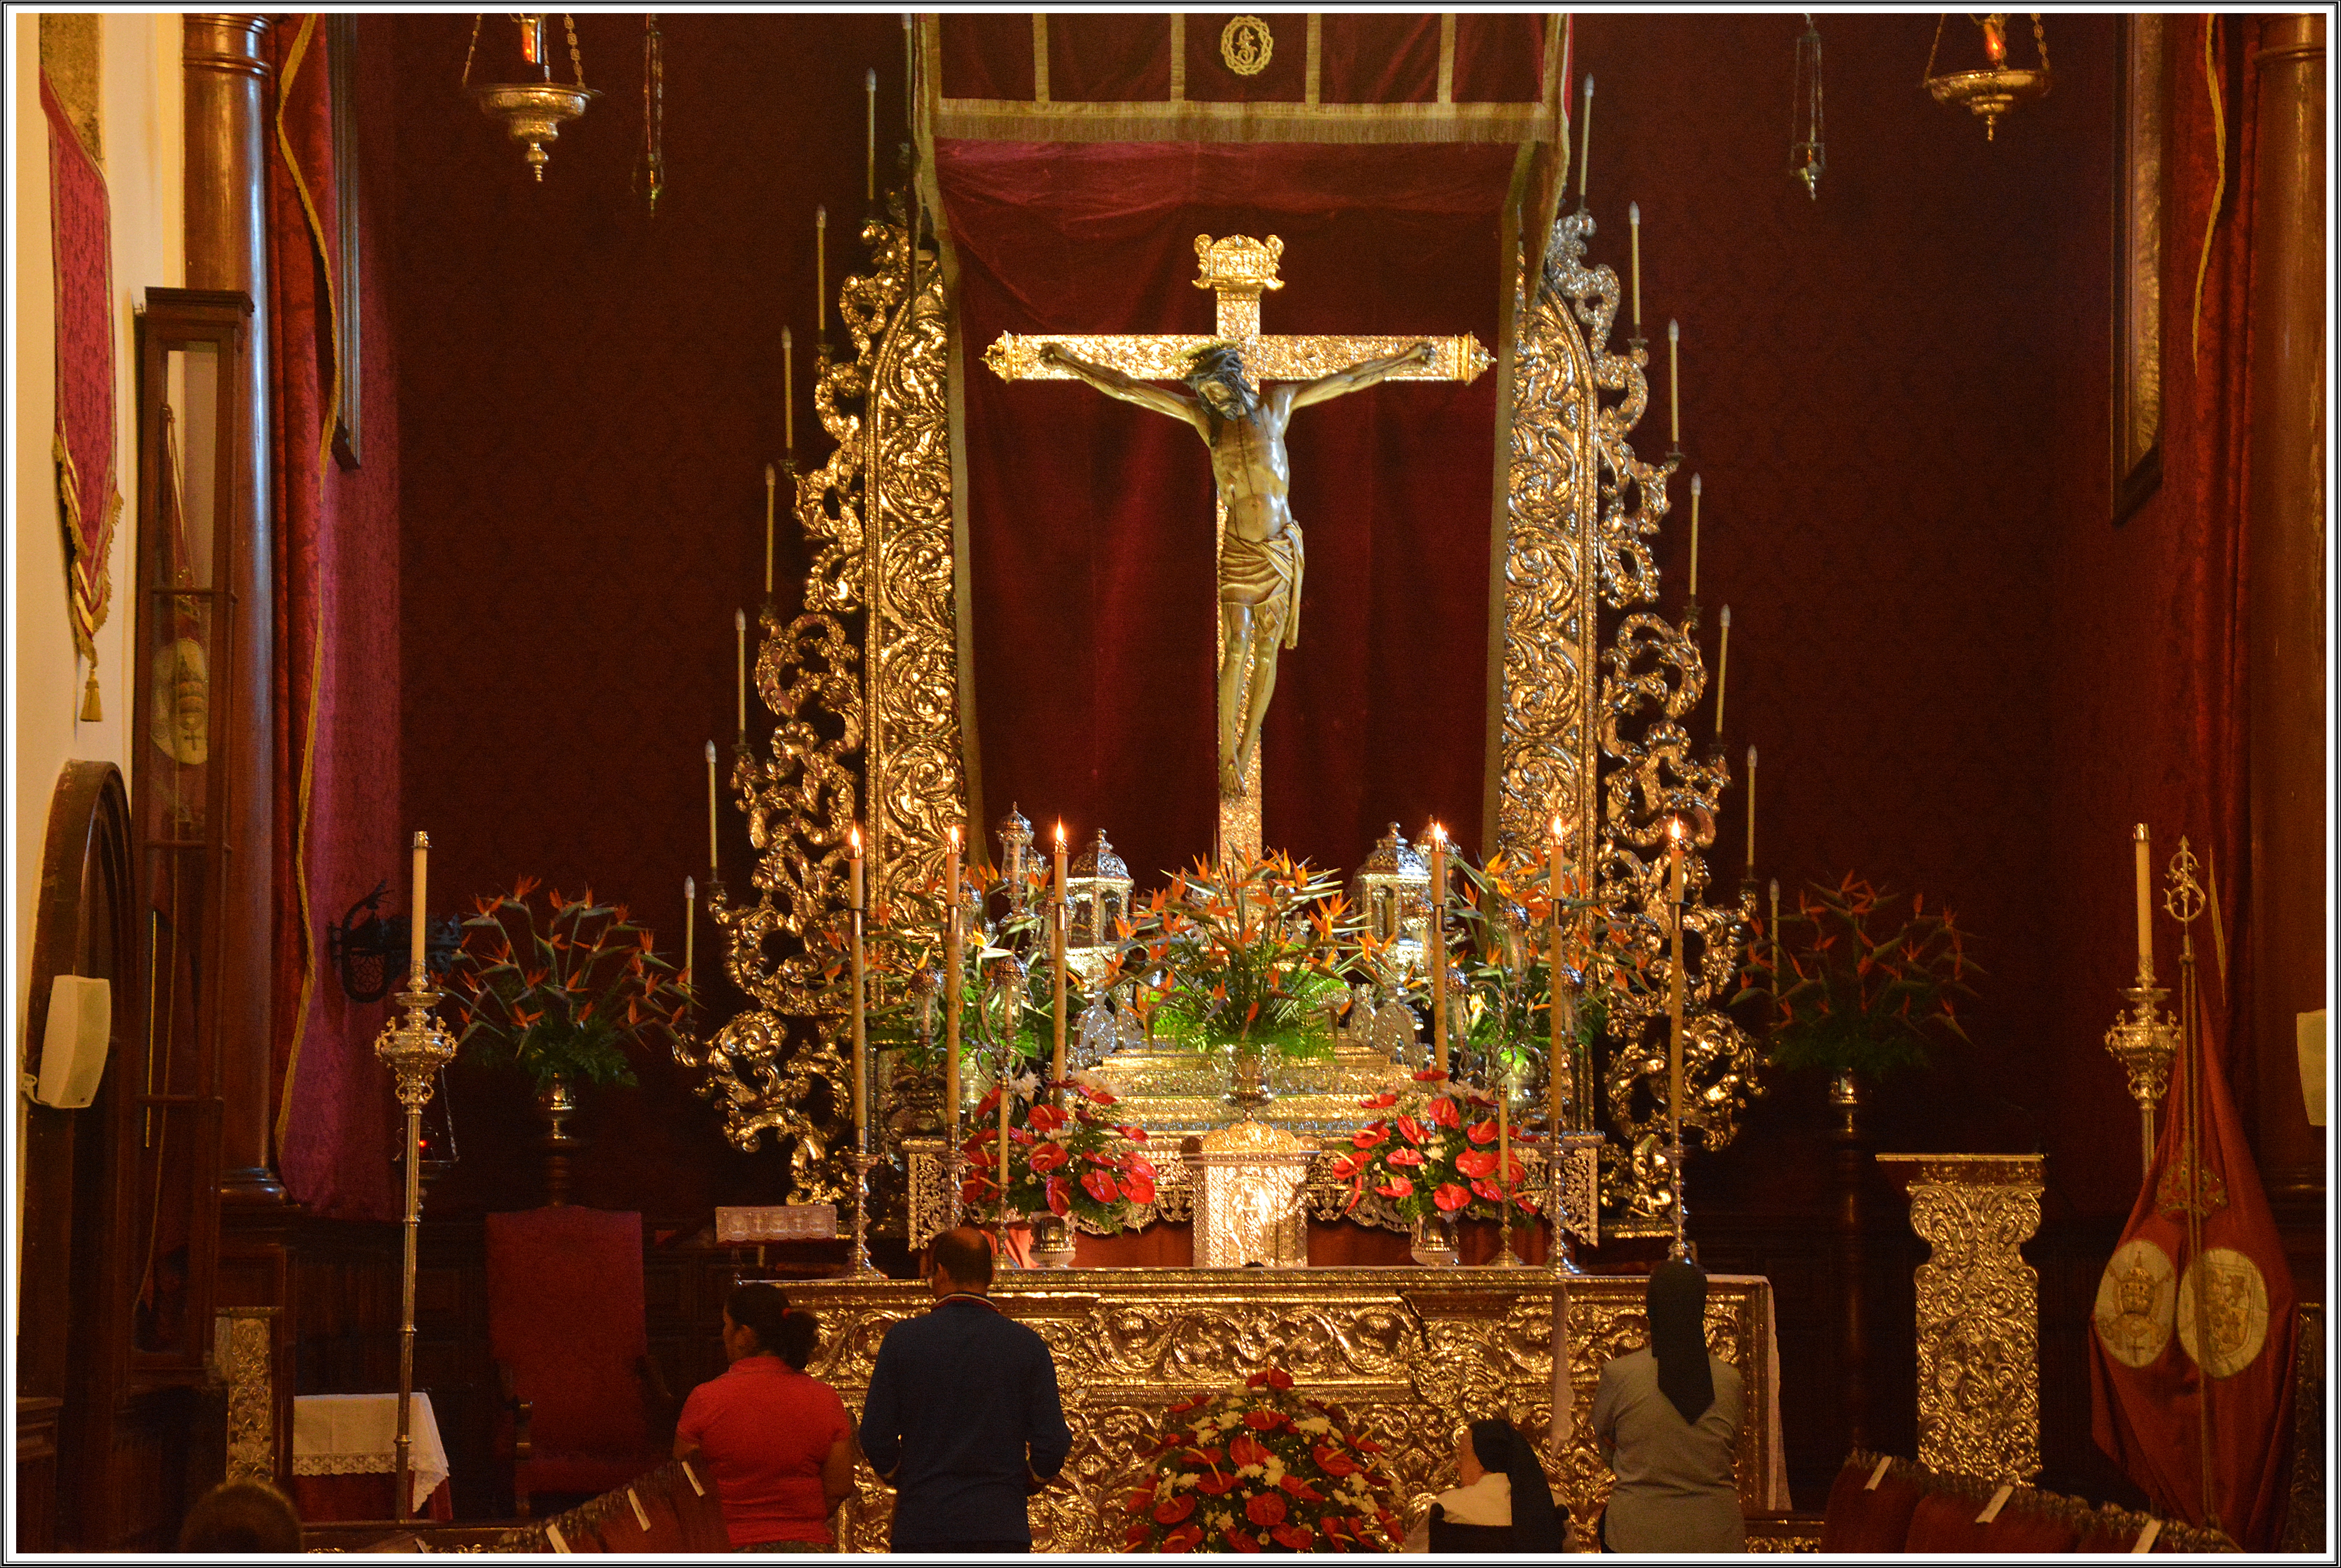
place of worship, temple, altar, lalaguna